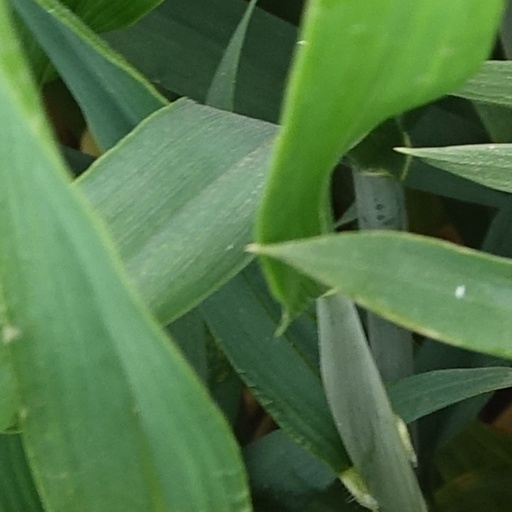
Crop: wheat